Daphne mezereum

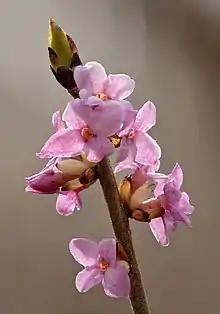
Flowers

Daphne mezereum, commonly known as mezereum, mezereon, February daphne, spurge laurel or spurge olive, is a species of "Daphne" in the flowering plant family Thymelaeaceae, native to most of Europe and Western Asia, north to northern Scandinavia and Russia. In southern Europe it is confined to medium to higher elevations and in the subalpine vegetation zone, but descends to near sea level in northern Europe. It is generally confined to soils derived from limestone.